Joan Rosell

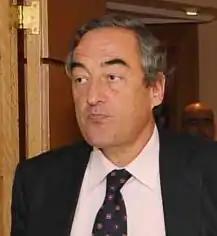
Joan Rosell

Joan Rosell Lastortras is the president of the Spanish employers confederation (CEOE). He replaced Gerardo Diaz Ferran in June 2011. Prior to being elected to this post he was the president of the Catalan national employers federation (Foment del Treball Nacional) for 16 years. During his career he was president of the following companies; Congost, Enher, Fuerzas Eléctricas de Cataluña and OMB, Sistemas de Higiene Urbana.